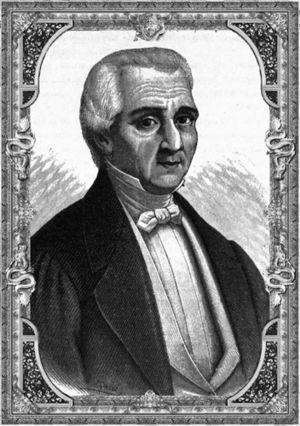
José Mariano Michelena est un homme politique mexicain, membre du Suprême Pouvoir Exécutif au Mexique du 1ᵉʳ avril 1823 au 10 octobre 1824 avec les membres titulaires Pedro Celestino Negrete, Guadalupe Victoria et Nicolás Bravo Rueda. Ce Suprême Pouvoir Exécutif a gouverné au Mexique après l'Empire mexicain d'Augustin Iᵉʳ et avant de la République Fédérale avec le président Guadalupe Victoria